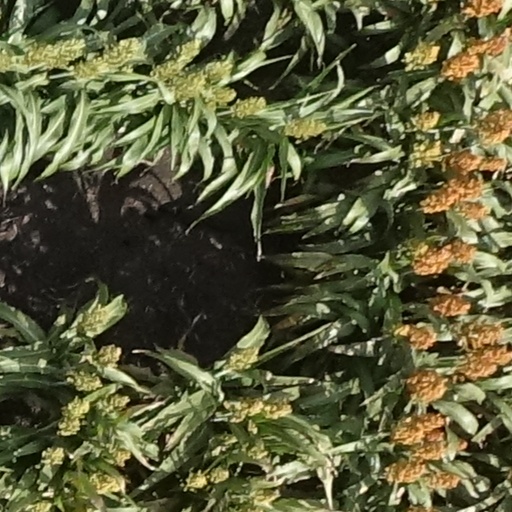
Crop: sorghum